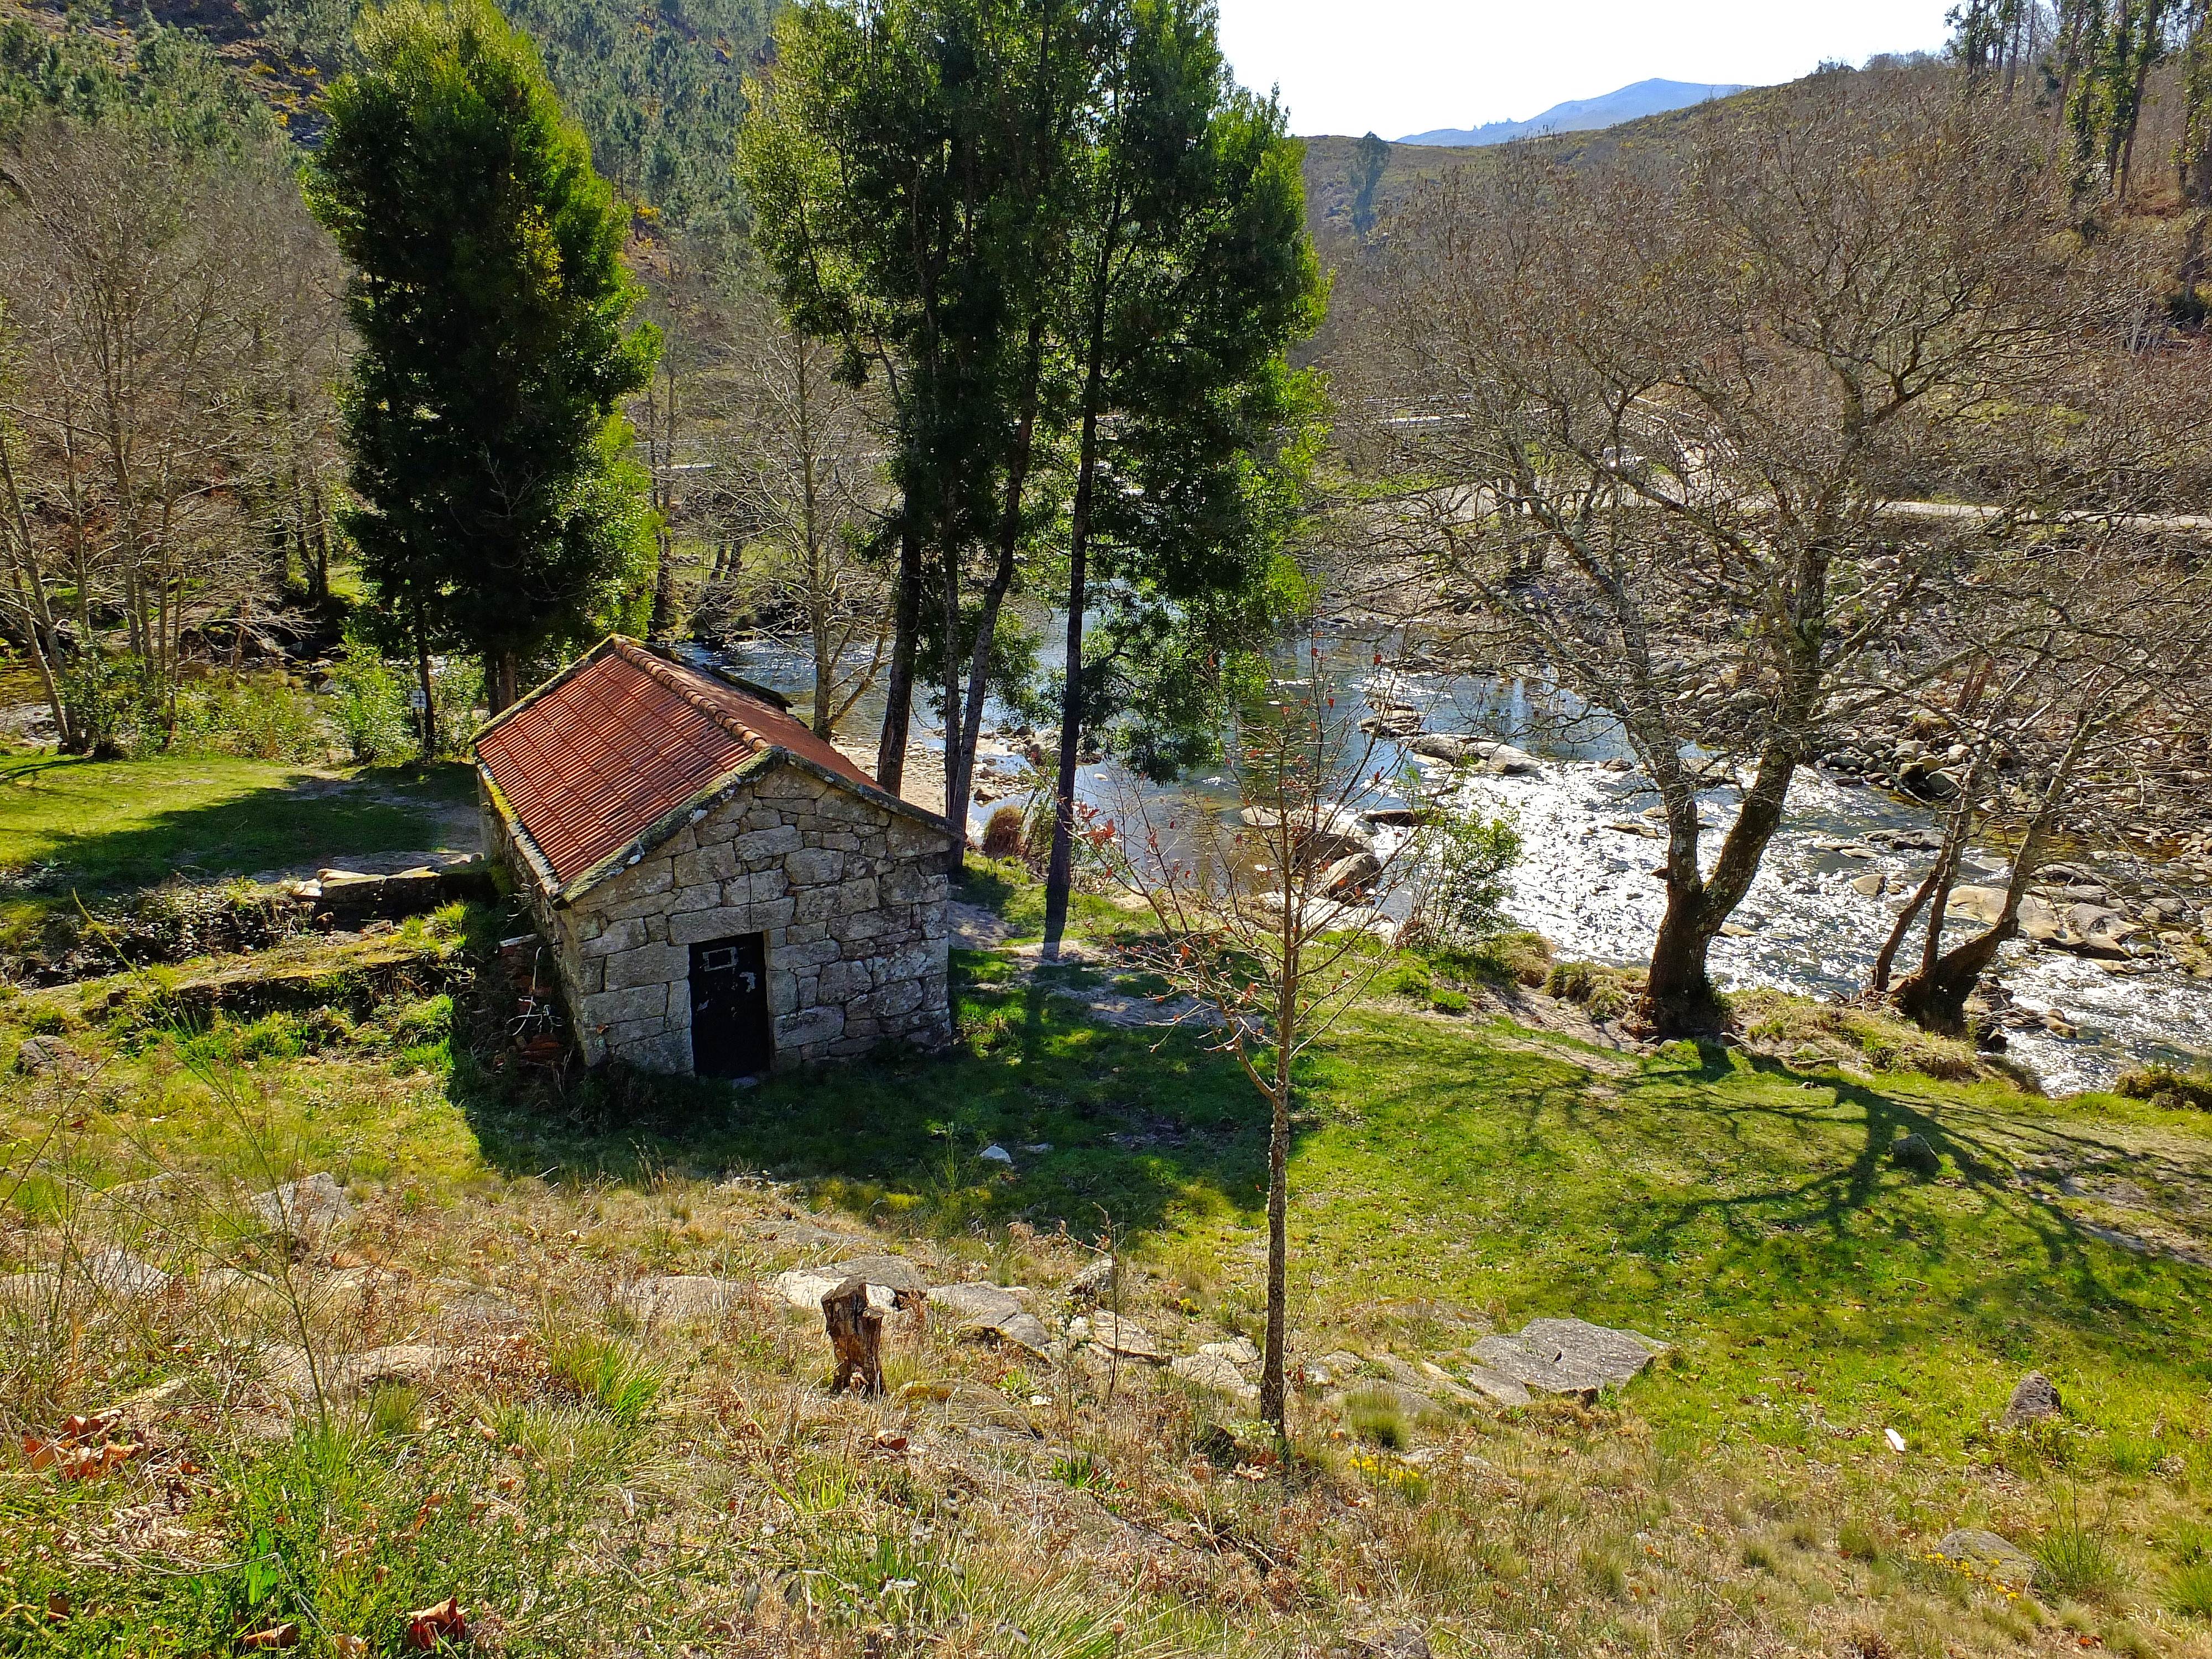
landscape, wilderness, trail, hut, village, cottage, spain, galicia, pontevedra, paisajes, woodland, espana, ggl1, gaby1, pontecaldelas, fujifilmxs1, rural area, pontevedragaliciaespa a